Greenlanders

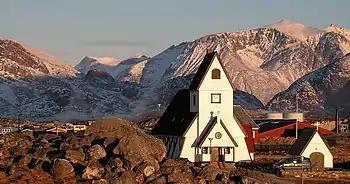
Most Greenlandic villages, including Nanortalik, have their own church.

Education in Greenland closely follows the Danish system and is free and compulsory for children aged 7 to 16. The primary language of instruction is Greenlandic, with Danish introduced as a second language in primary school. The education system aims to foster cultural and linguistic unity through a bilingual model, integrating Greenlandic and Danish-speaking students.